Abraham Ojanperä

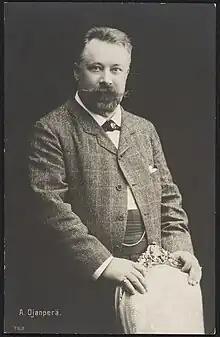

Abraham (Aappo, Aapo, Aapi) Ojanperä (16 September 1856 – 26 February 1916) was a Finnish singer, vocal pedagogist, and cantor. He usually sang bass and baritone roles in oratorios and Finnish operas at a time when the country still lacked a regularly performing opera.